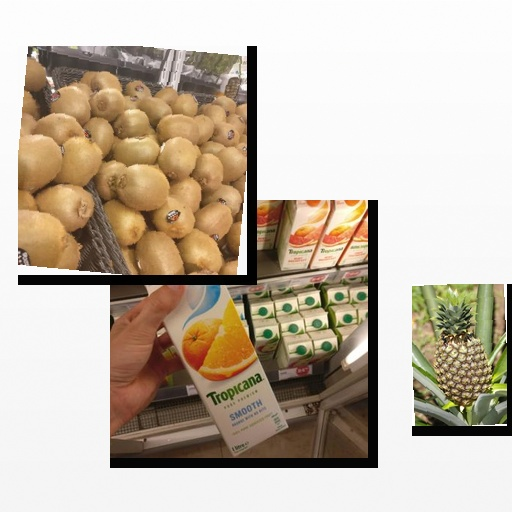
Food items: kiwi, pineapple, mixed_juice